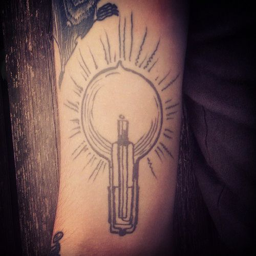
tattoo : the schematic for the tesla bulb .